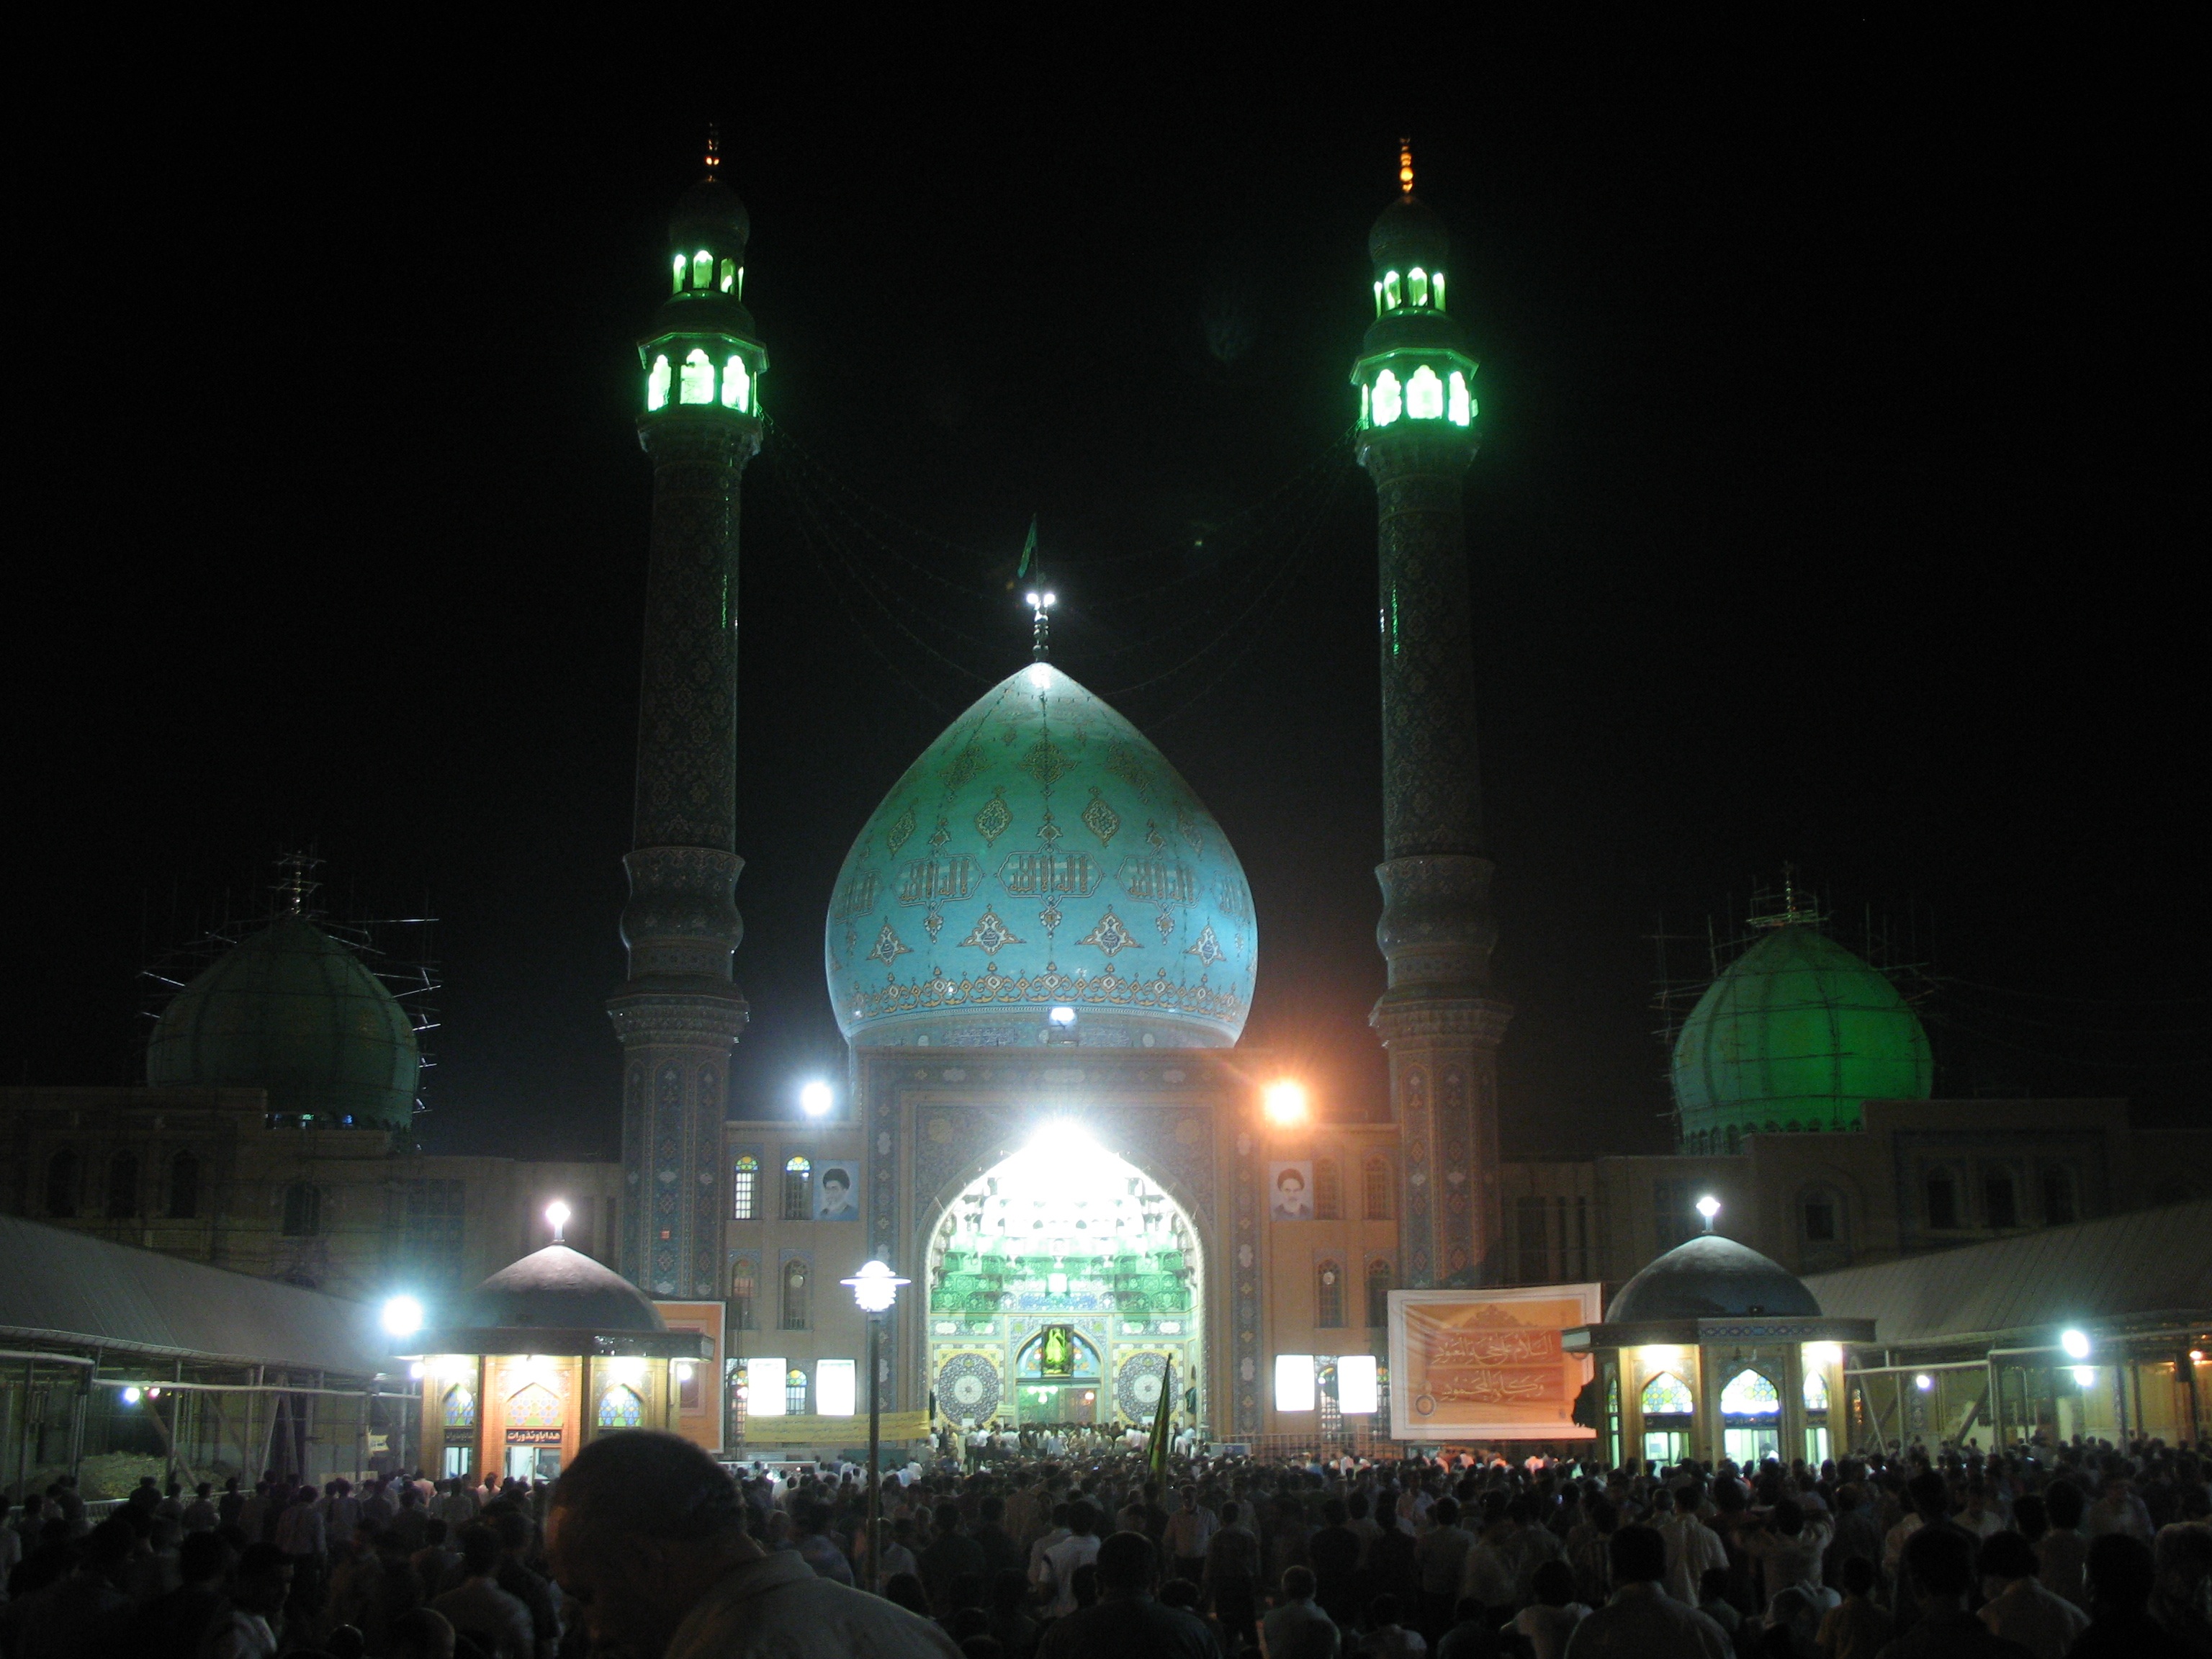
light, night, crowd, blue, lighting, spiritual, religious, future, mosque, islam, dome, muslim, minarets, savior, jamkaran